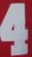
Number: 4